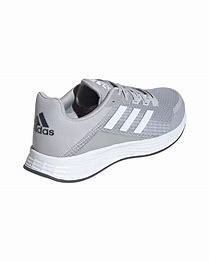
Brand: Adidas
Model: Duramo SL